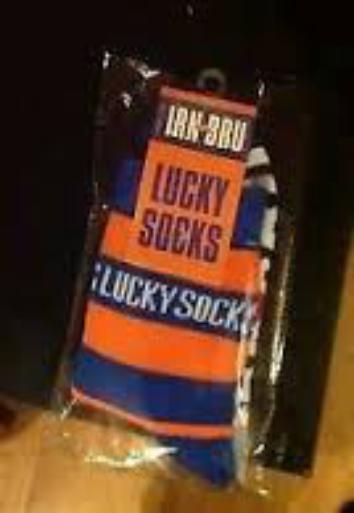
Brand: Irn Bru Bar
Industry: Food